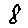
Label: 8